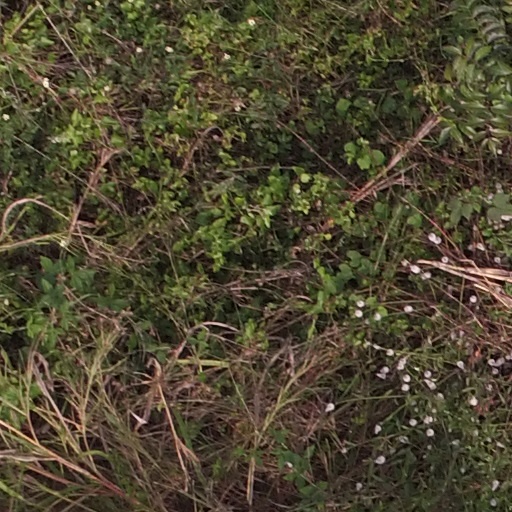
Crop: maize; corn